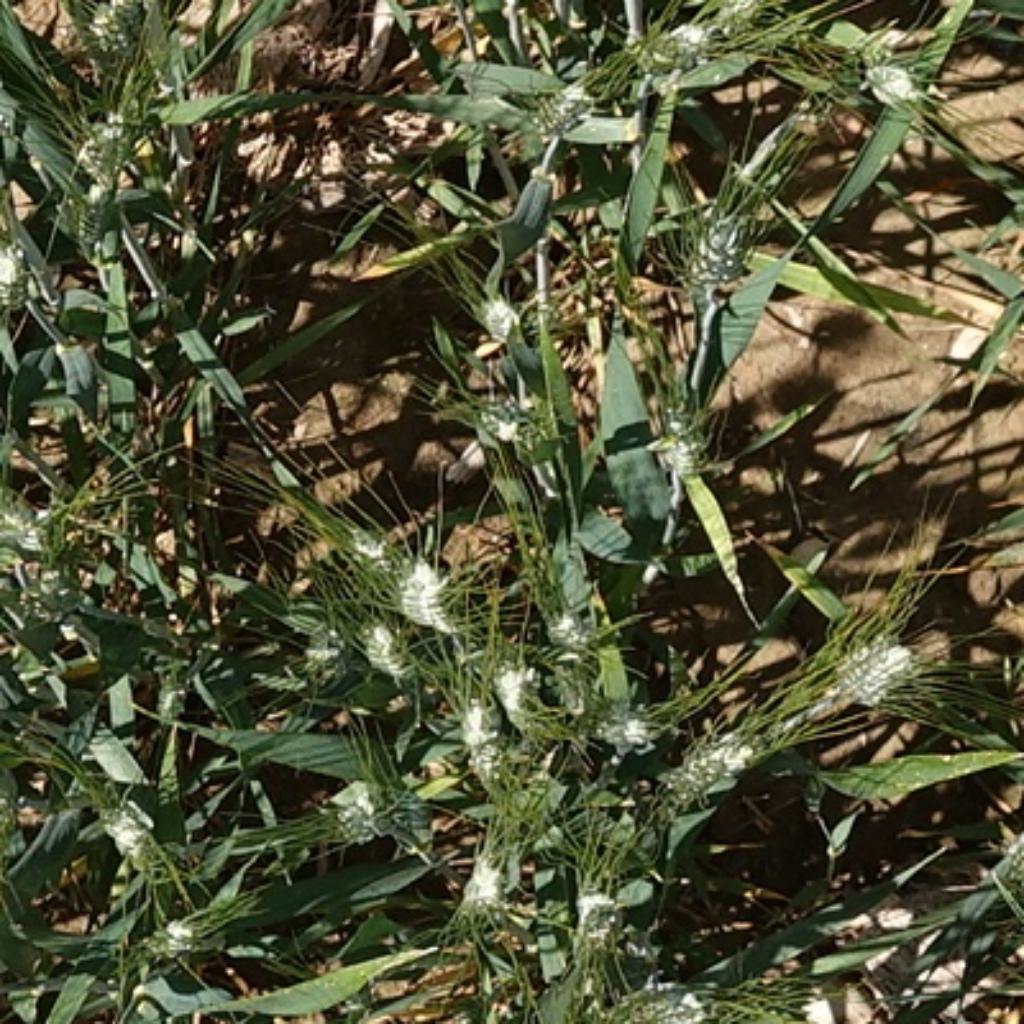
Country: France
Location: Gréoux
Wheat development stage: Filling